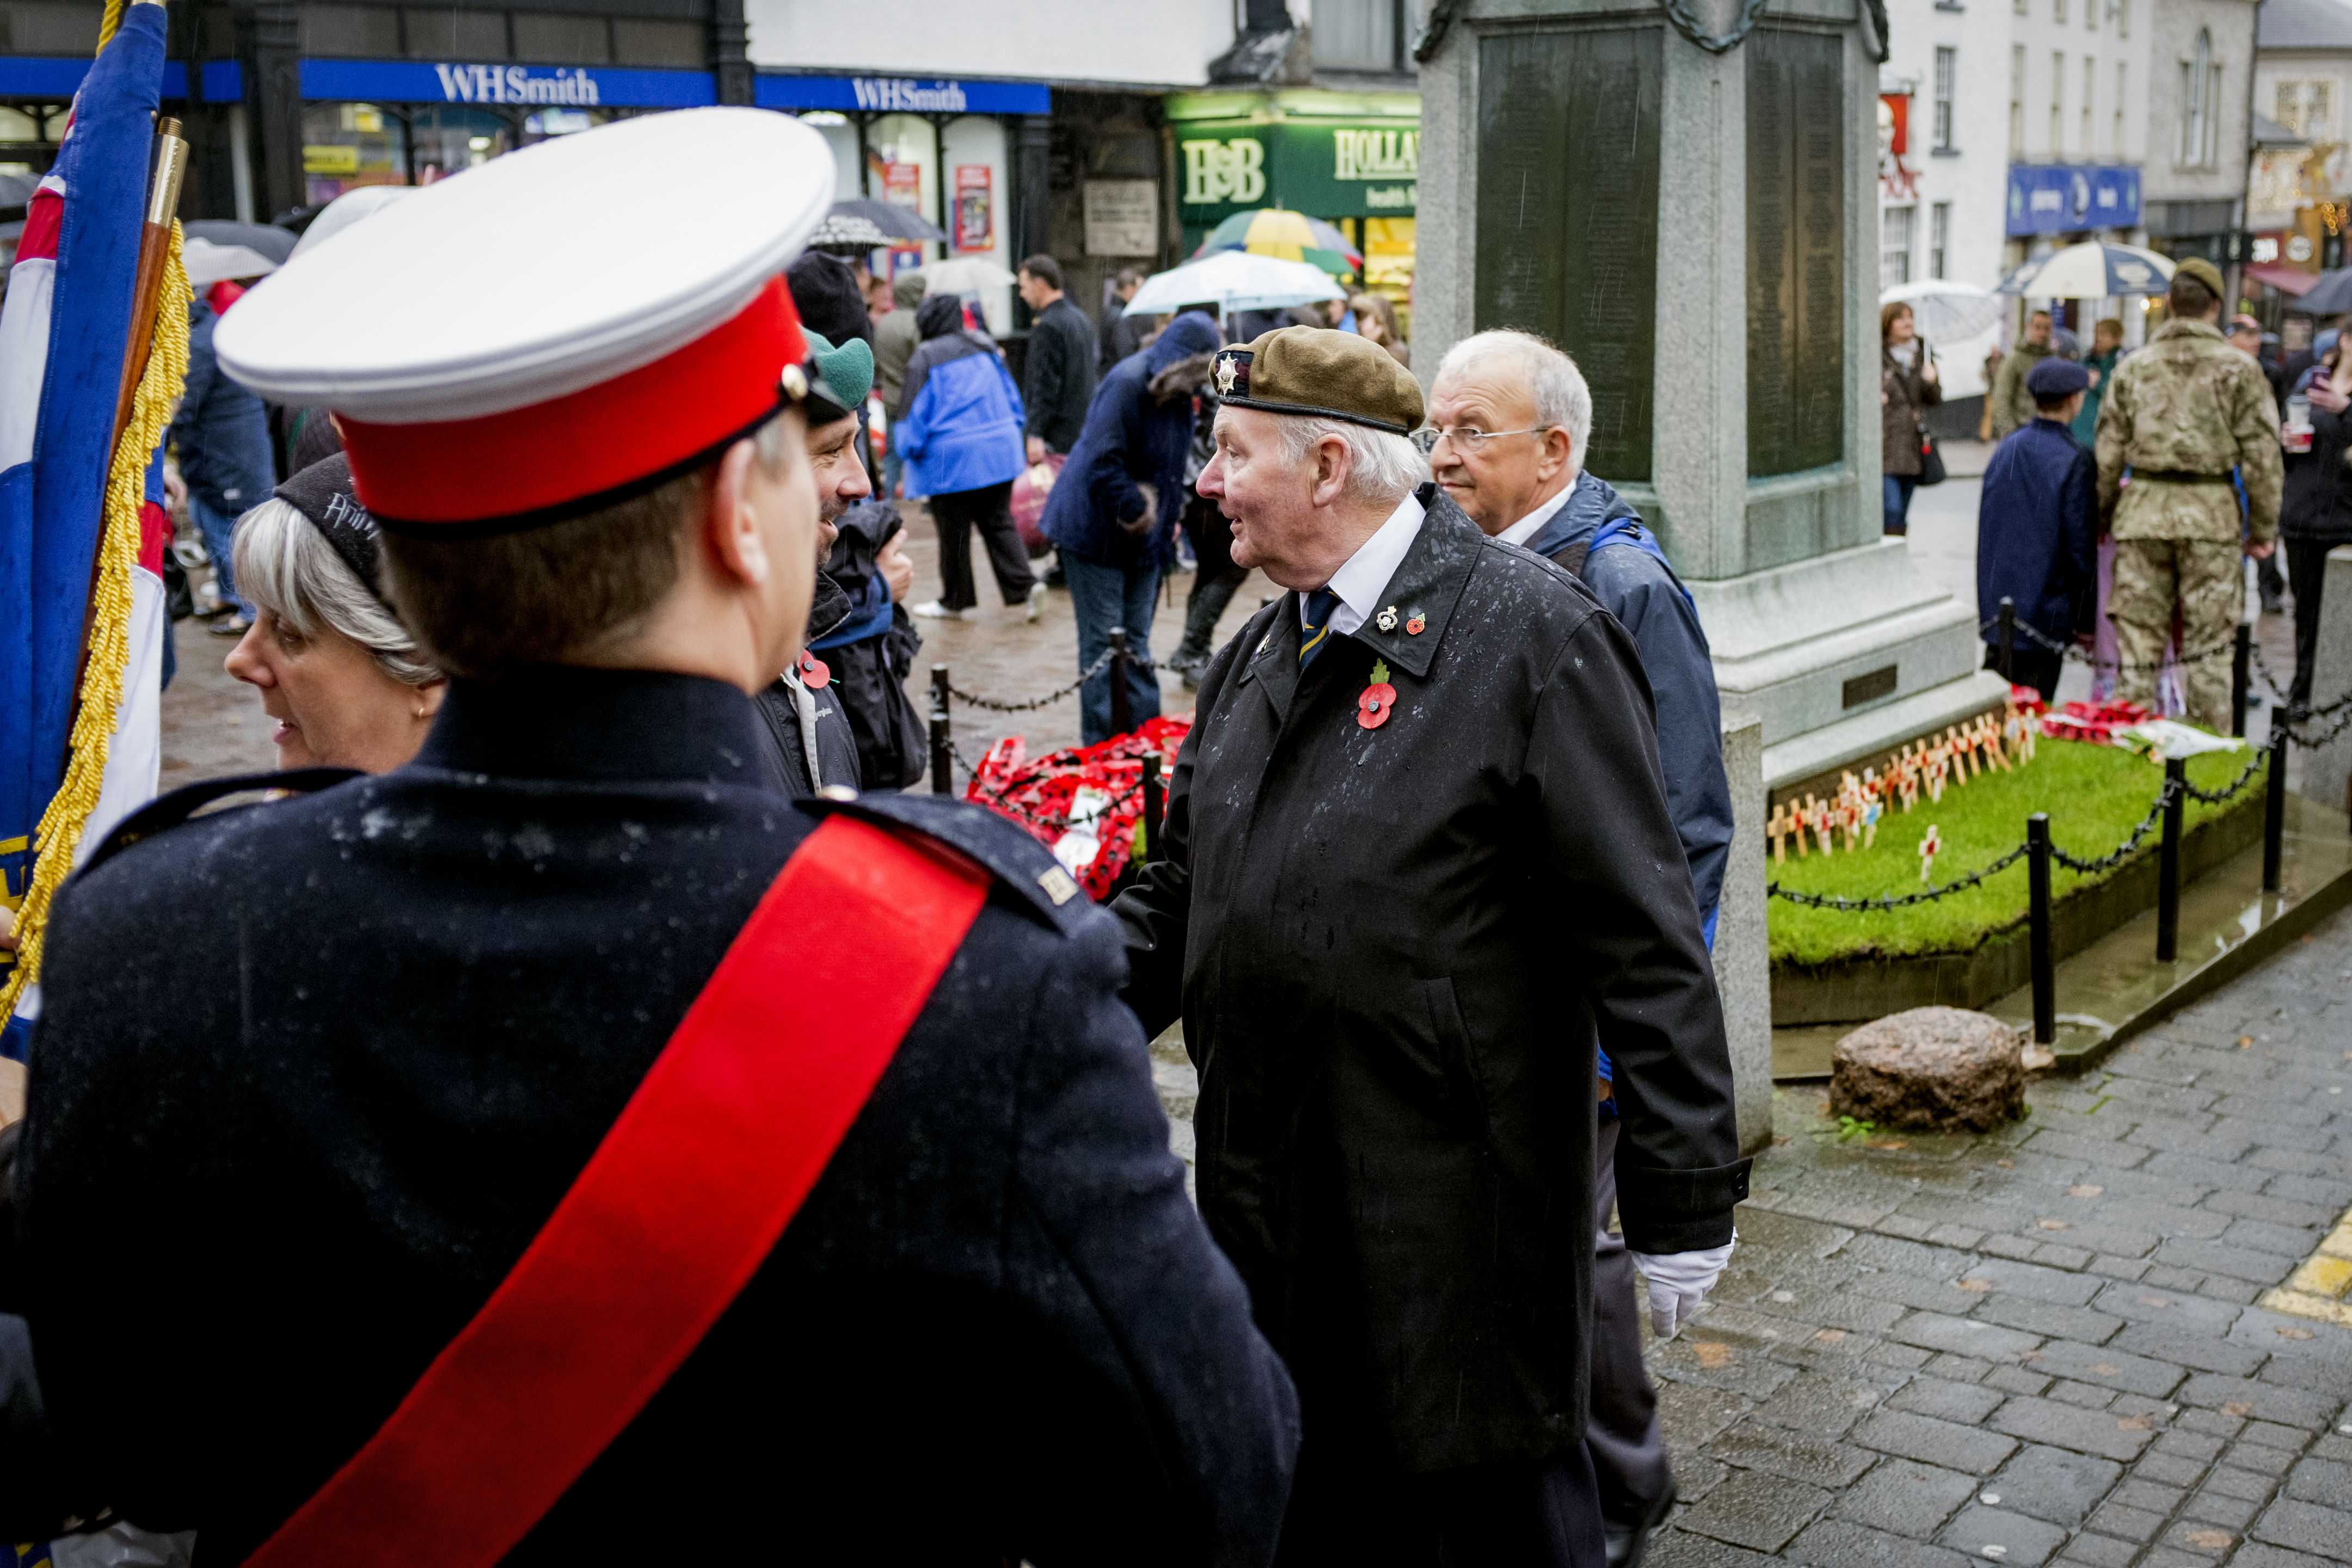
person, people, crowd, demonstration